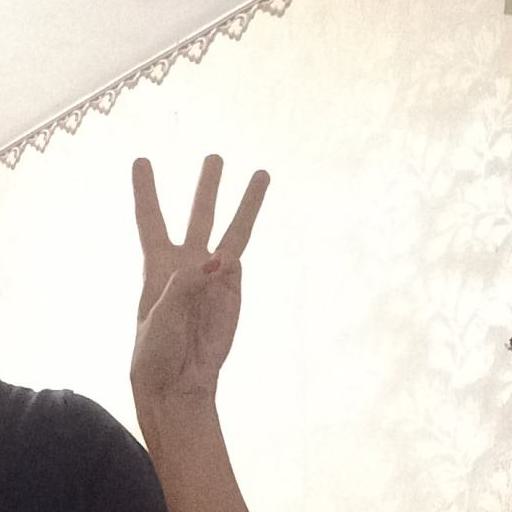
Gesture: three